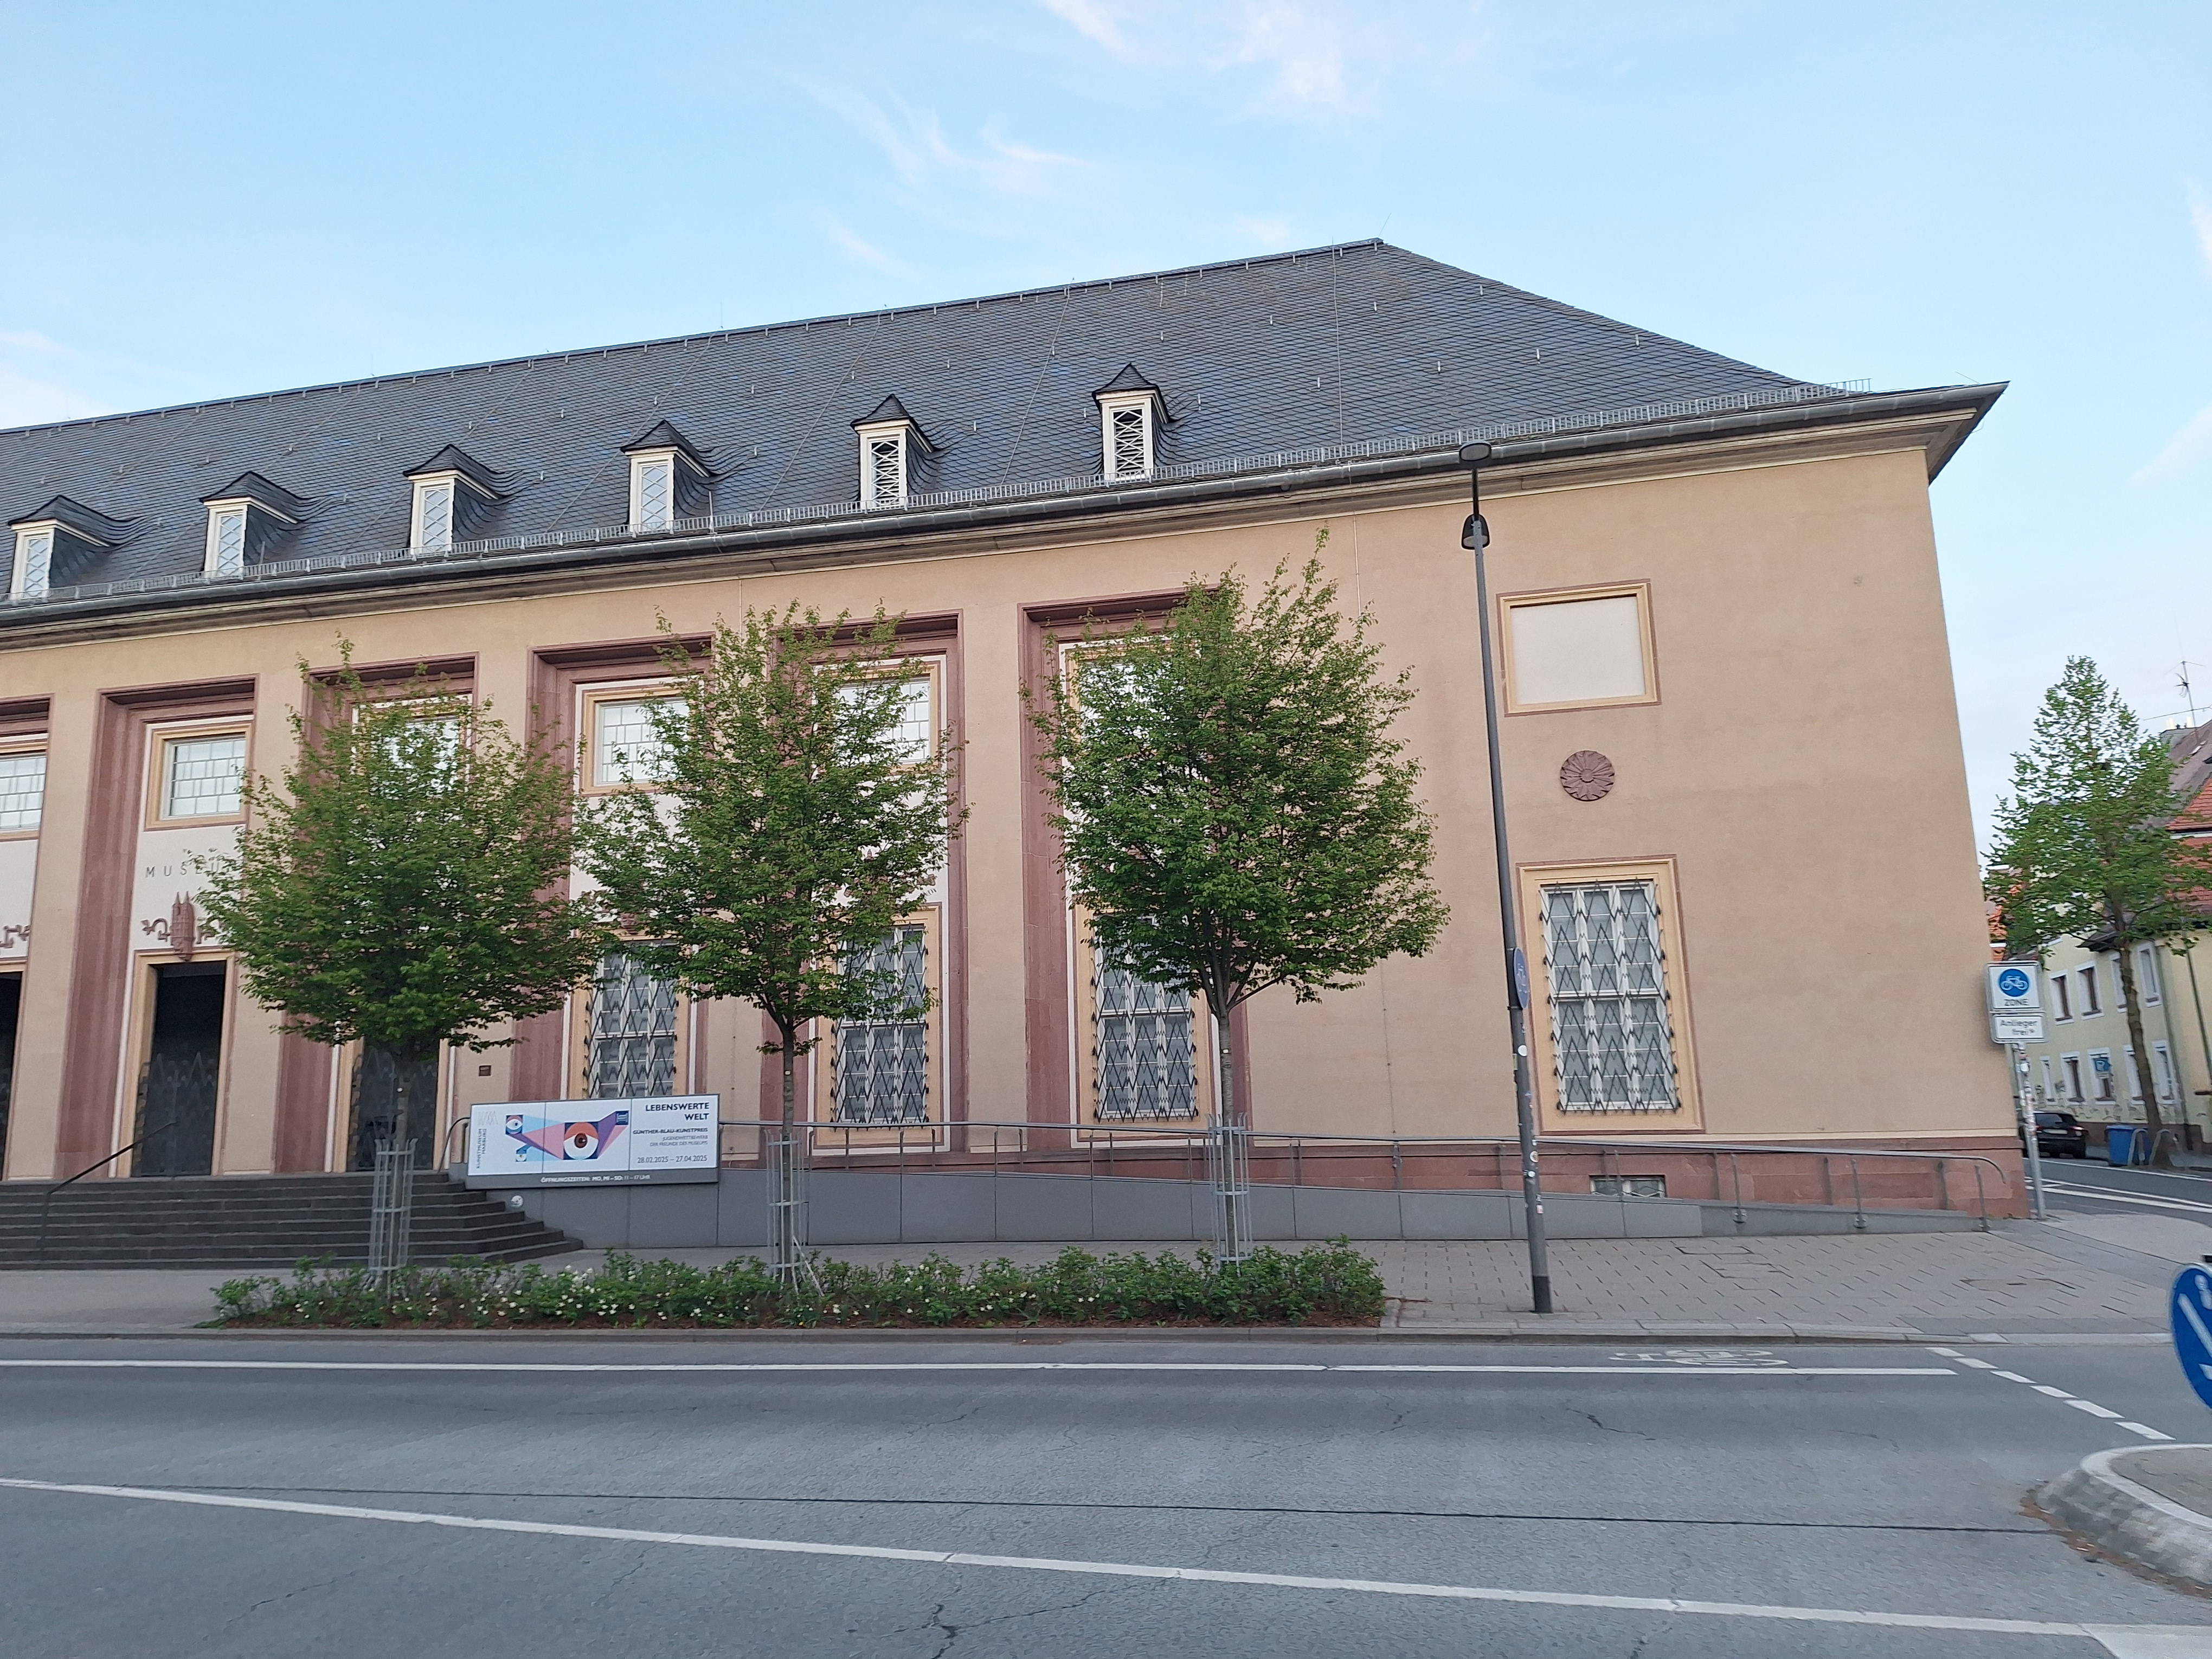
Building: Biegenstraße 11